Anthony Fauci

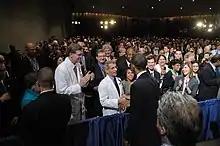
President Barack Obama greets Fauci in June 2014.

On October 16, 2014, in a United States congressional hearing regarding the Ebola virus crisis, Fauci, who, as the director of the National Institute of Allergy and Infectious Diseases (NIAID) had been discussing the importance of screening for weeks, testified that NIAID was still some distance away from producing sufficient quantities of cures or vaccines for widespread trials. Specifically, Fauci said, "While NIAID is an active participant in the global effort to address the public health emergency occurring in west Africa, it is important to recognize that we are still in the early stages of understanding how infection with the Ebola virus can be treated and prevented."